John Y. Brown Jr.

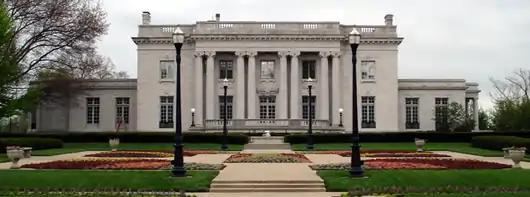
The Kentucky Governor's Mansion underwent a significant renovation during Brown's term

Brown and his first wife divorced in 1977. On March 17, 1979, he married former Miss America and CBS sportscaster Phyllis George. The ceremony was performed by Norman Vincent Peale. Brown and George had two children, Lincoln Tyler George Brown and Pamela Ashley Brown. Pamela would later become a major journalist for CNN after joining the network in 2021.